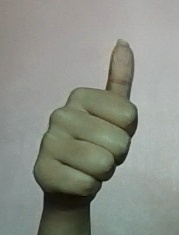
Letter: aleff